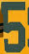
Number: 5